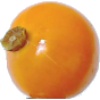
Label: physalis